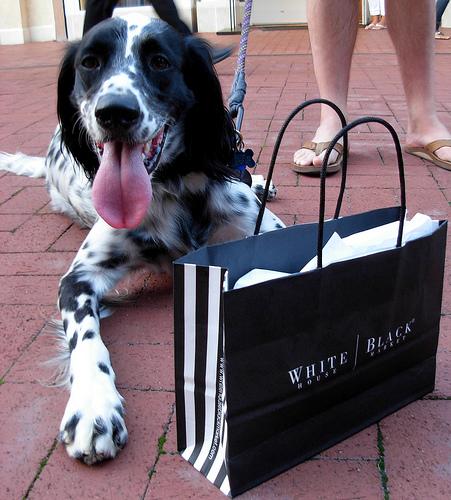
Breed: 203-n000022-English_setter